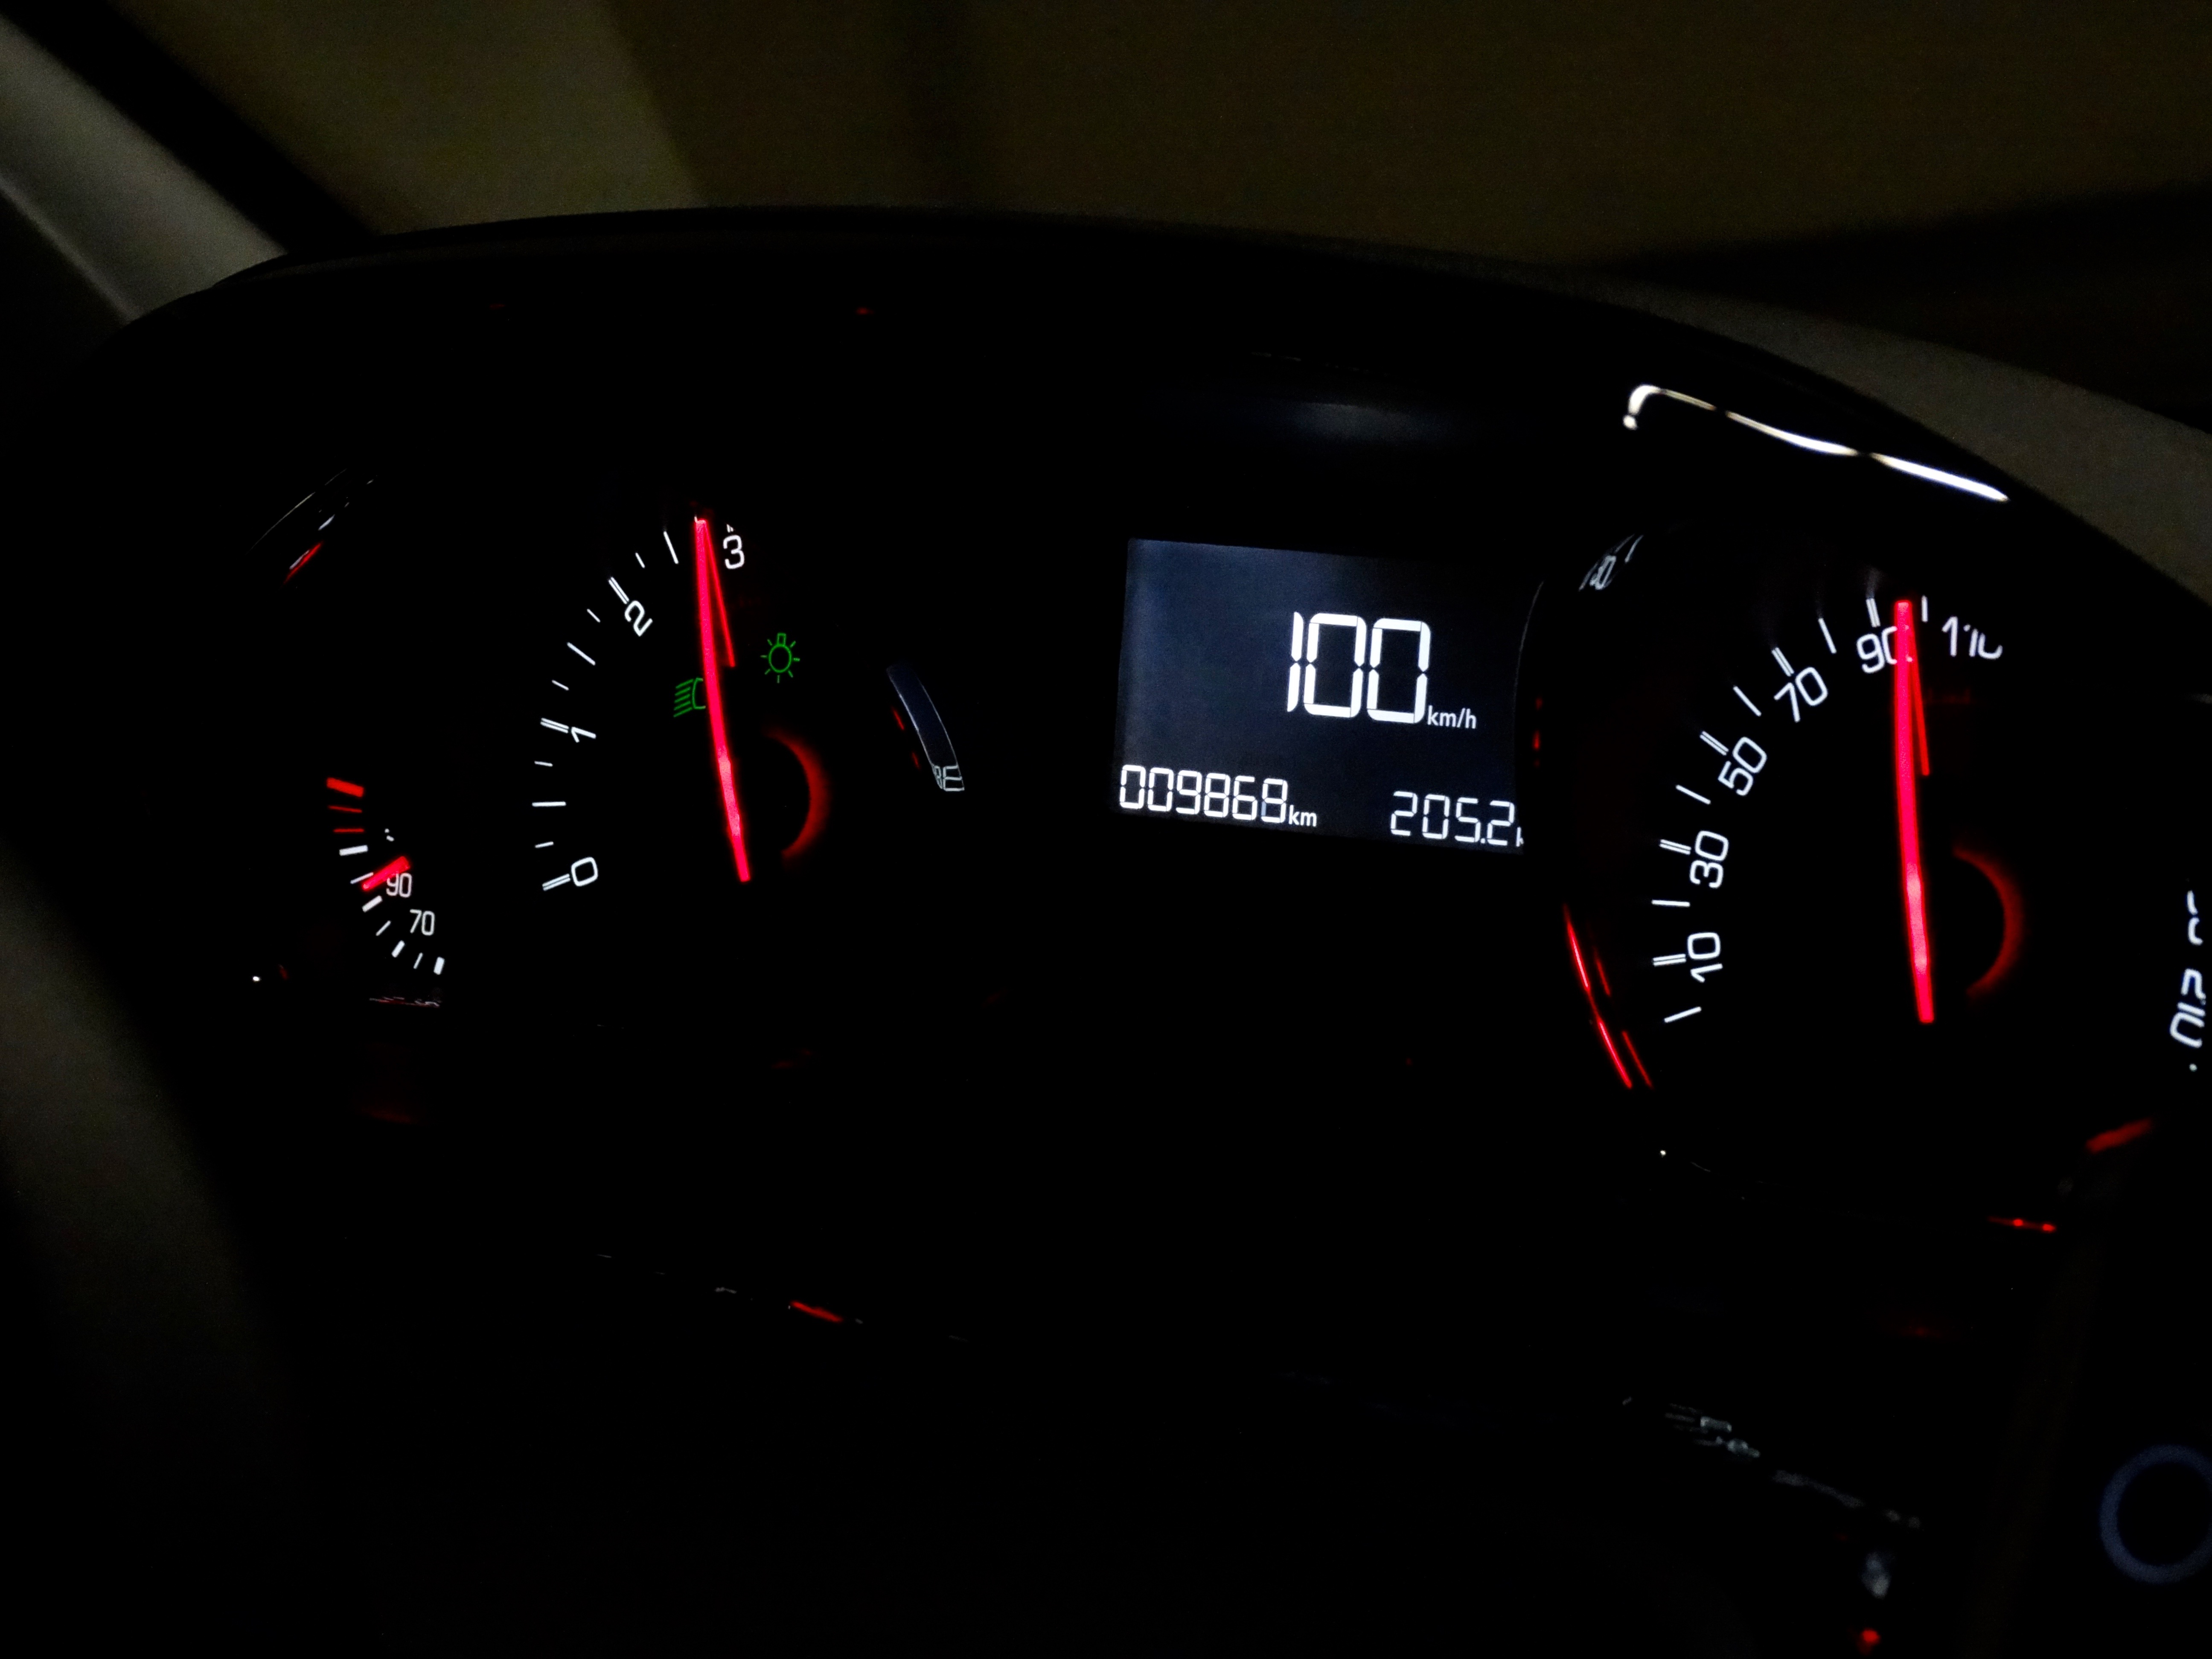
car, vehicle, auto, steering wheel, speed, speedometer, cockpit, sports car, supercar, fittings, land vehicle, automobile make, automotive exterior, family car, executive car